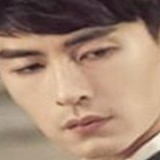
diễn viên Trịnh Nguyên Sướng